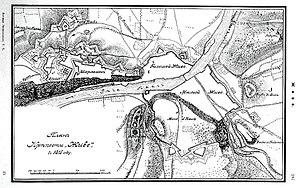
Givet est une commune française située dans le département des Ardennes en région Grand Est.